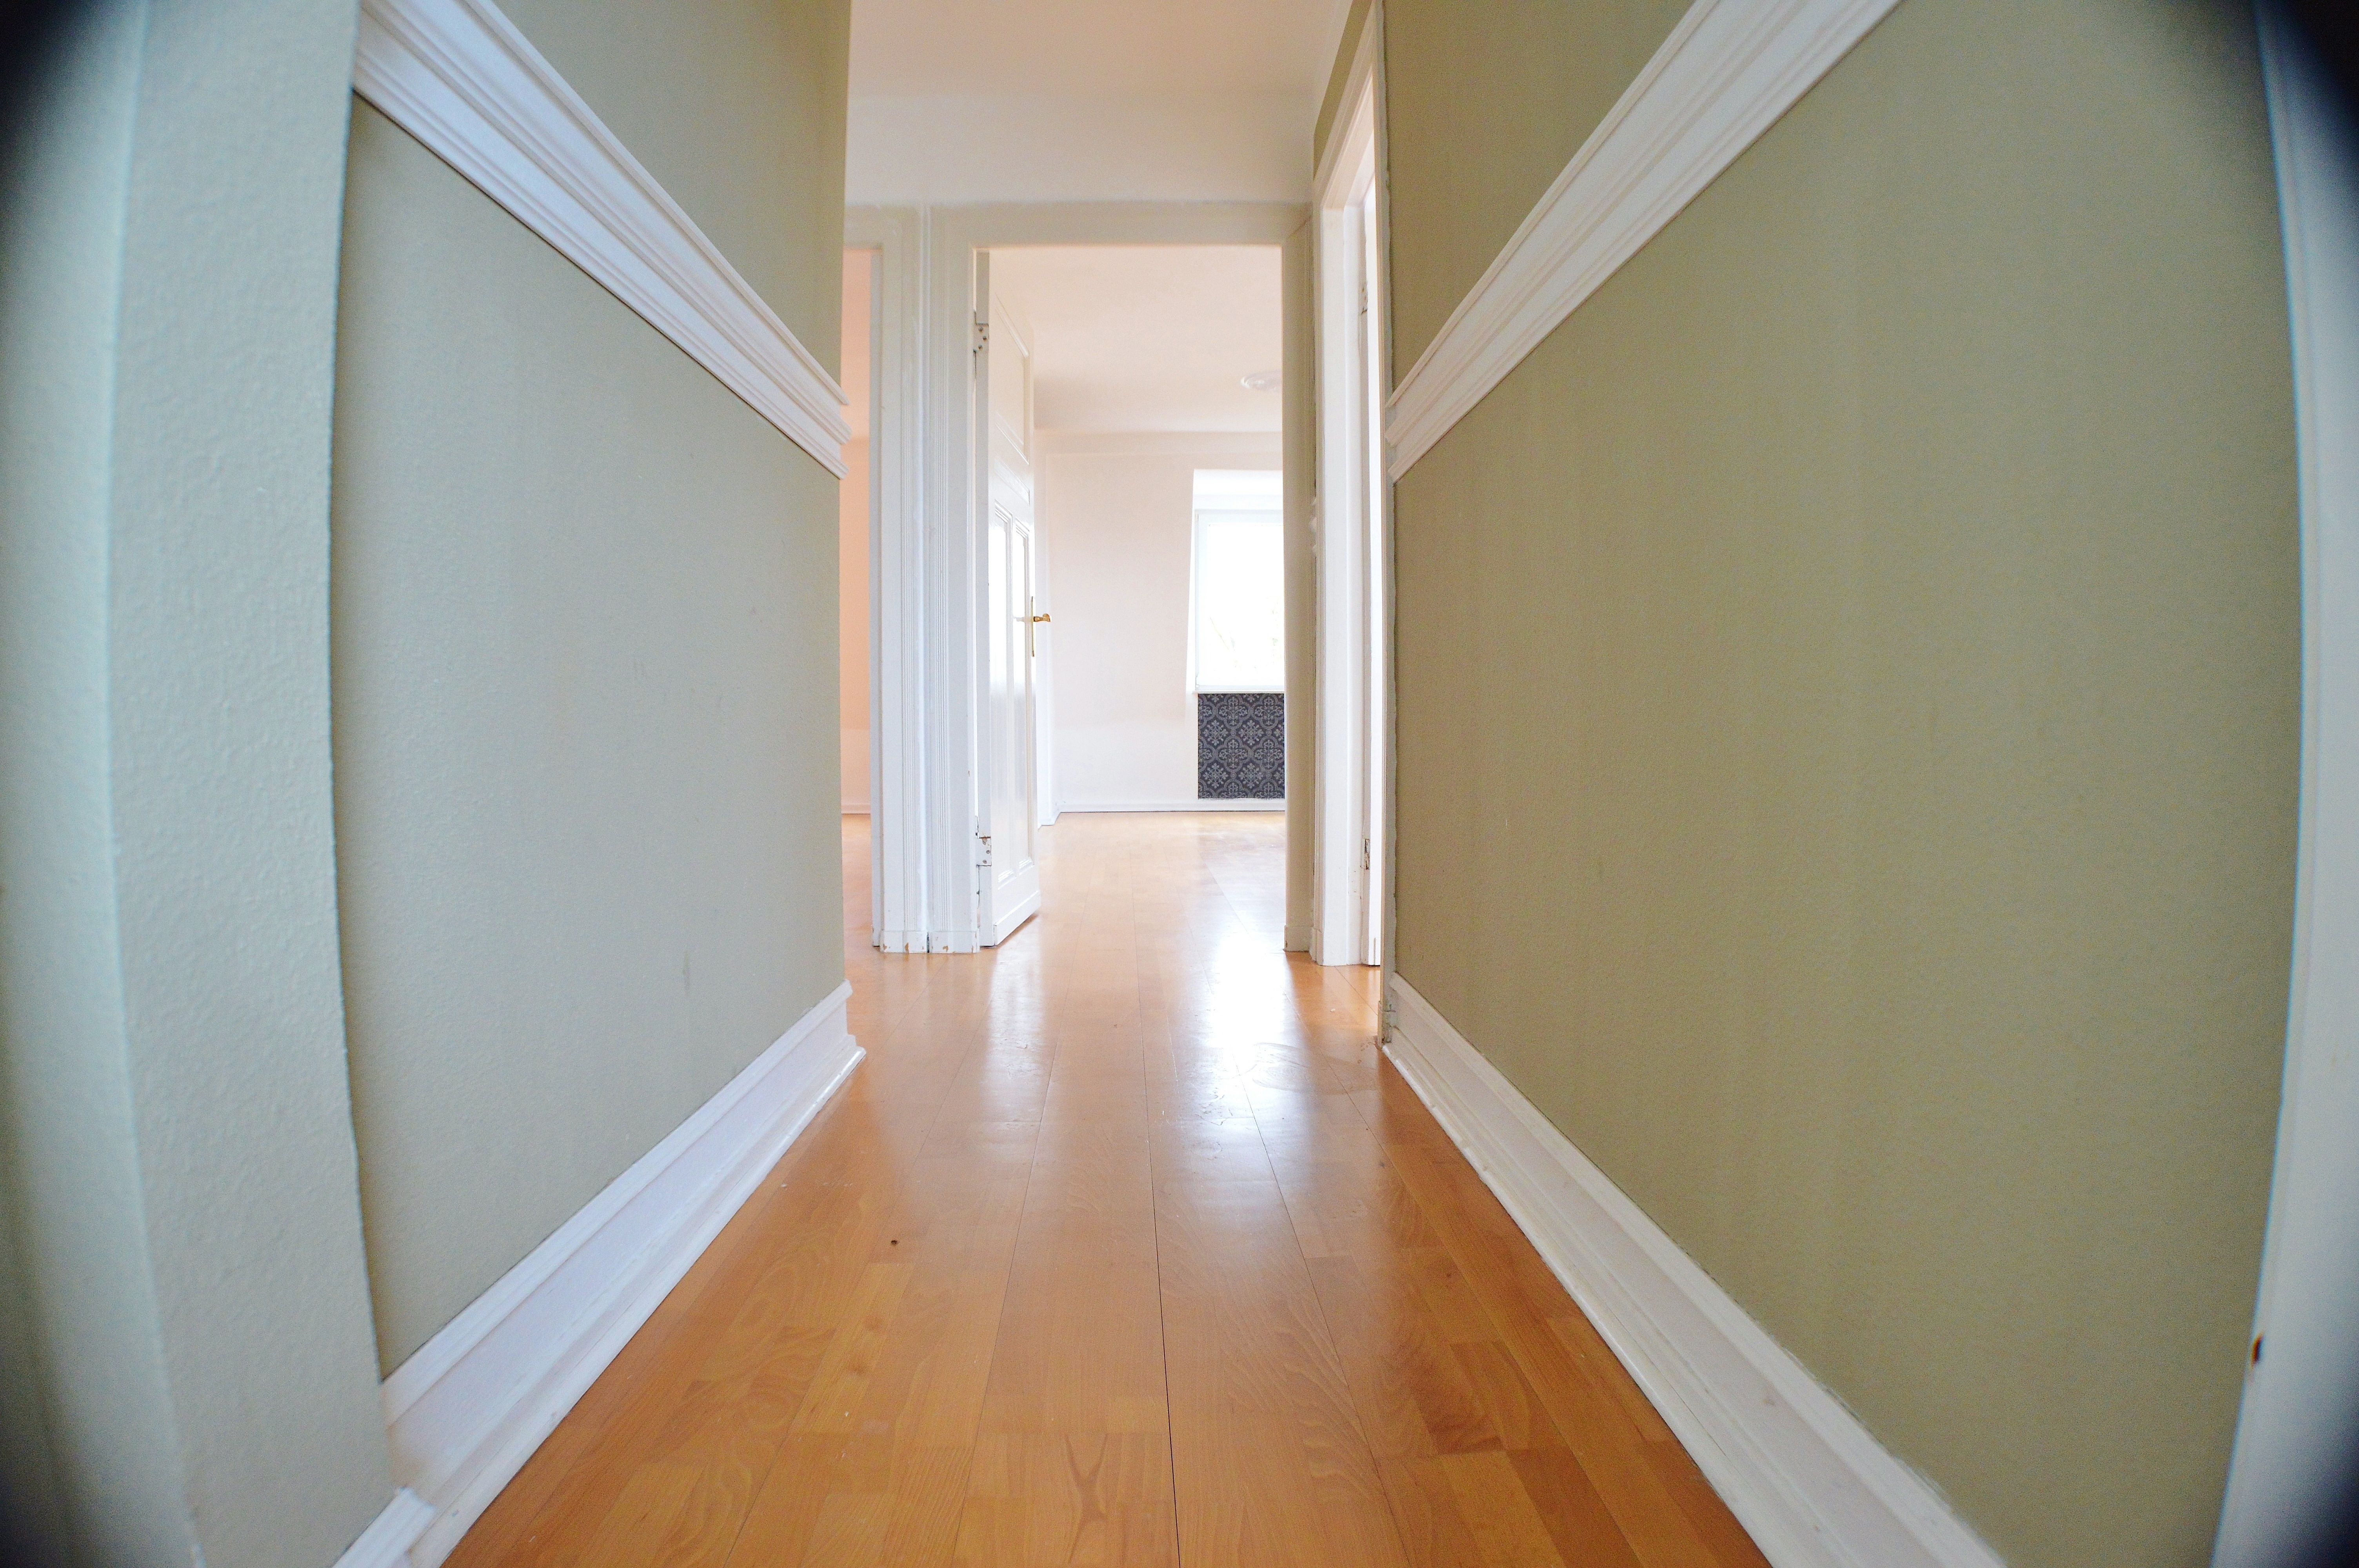
architecture, wood, white, house, floor, home, hall, property, empty, room, apartment, interior design, hardwood, hell, do, gang, real estate, inner hallway, flooring, daylighting, wood flooring